Matthew Russell (MP)

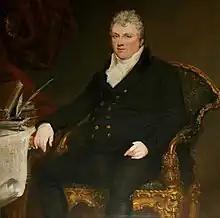
Matthew Russell, 1819 portrait

Matthew Russell (1765 – 8 May 1822) of Brancepeth Castle was an English landowner and coal proprietor, inheriting from his father William Russell a large fortune. He went into politics, first as a Pittite Tory, holding the Saltash seat in parliament for the last 20 years of his life, with one short break.